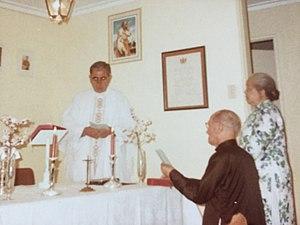
Jean-Baptiste Etcharren est un missionnaire, prêtre catholique français, et ancien supérieur de la Société des Missions étrangères de Paris.